Smoking in China

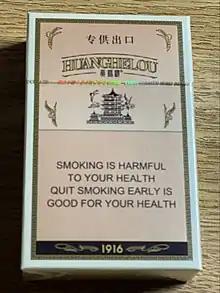
Huanghelou 1916 (Export Version)

Given the complex and multifaceted nature of political agendas in China, governmental public-health related interests often clash with economic interests. Because tobacco remains a significant source of both health risks and revenue for municipal and national governing entities, specific Chinese tobacco control policies in different contexts may betray an overall position of ambivalence or inconsistency. For instance, local exemptions to public indoor smoking bans are often made for small businesses, particularly in the restaurant and entertainment industries. Such indeterminate enforcements of supposedly well-defined public health regulations in practice may limit the impact of "de jure" national smoking bans. In practice, it is often the case that only some government offices, schools, museums, some hospitals, and sports venues effectively function as smoke-free areas. In addition, the cultural basis of smoking in China presents a significant barrier to "de facto" acceptance and integration of smoking control policies. According to Li Xinhua, an expert on tobacco-control publicity and education in the Ministry of Health, “about 60 percent of medical workers and professors are smokers [and thus in violation of the law calling for a complete public smoking ban] ... Some of them even smoke boldly in hospitals or schools.” This is problematic because, regardless of whether these professionals continue to smoke out of habit, social custom, or "apparent disregard" for evidence of smoking risk, they are still expected to "behave themselves and set a good example for others in tobacco control," Li says.